Laurent Bateau

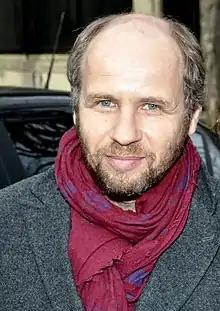
Laurent Bateau in 2012

He started his career in theater in 1991, with a role in "Richard II" by William Shakespeare, directed by Yves Gasc.